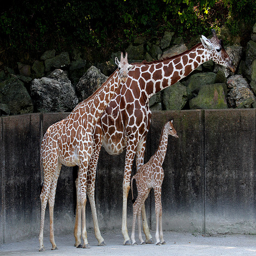
A big giraffe reaches for food while two younger ones stand around.
A large giraffe beside a medium sized and baby one.
Three giraffes stand next to a concrete wall with large rocks and greenery in the background.
A pair of giraffes stand beside a baby one in a zoo enclosure
the giraffes are all in different sizes one is eating